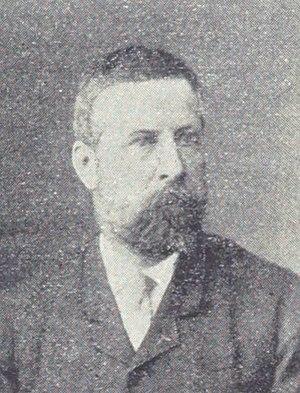
""M. Richard Waddington, sénateur""."
Richard Pendrell Waddington, né le 22 mai 1838 à Rouen et mort le 26 juin 1913 à Saint-Léger-du-Bourg-Denis, est un industriel, un historien et un homme politique français.